History of the Constitution of Brazil

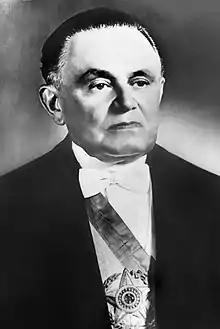
President of Brazil FM Castelo Branco.

When Vargas was forced to resign in 1945, a new constitution was written, once again by a directly elected Constitutional Congress.